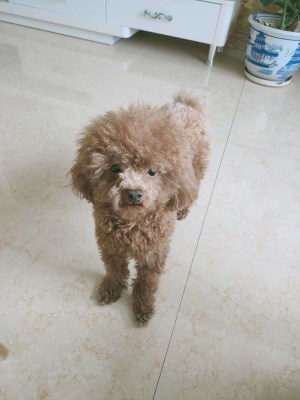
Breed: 7449-n000128-teddy